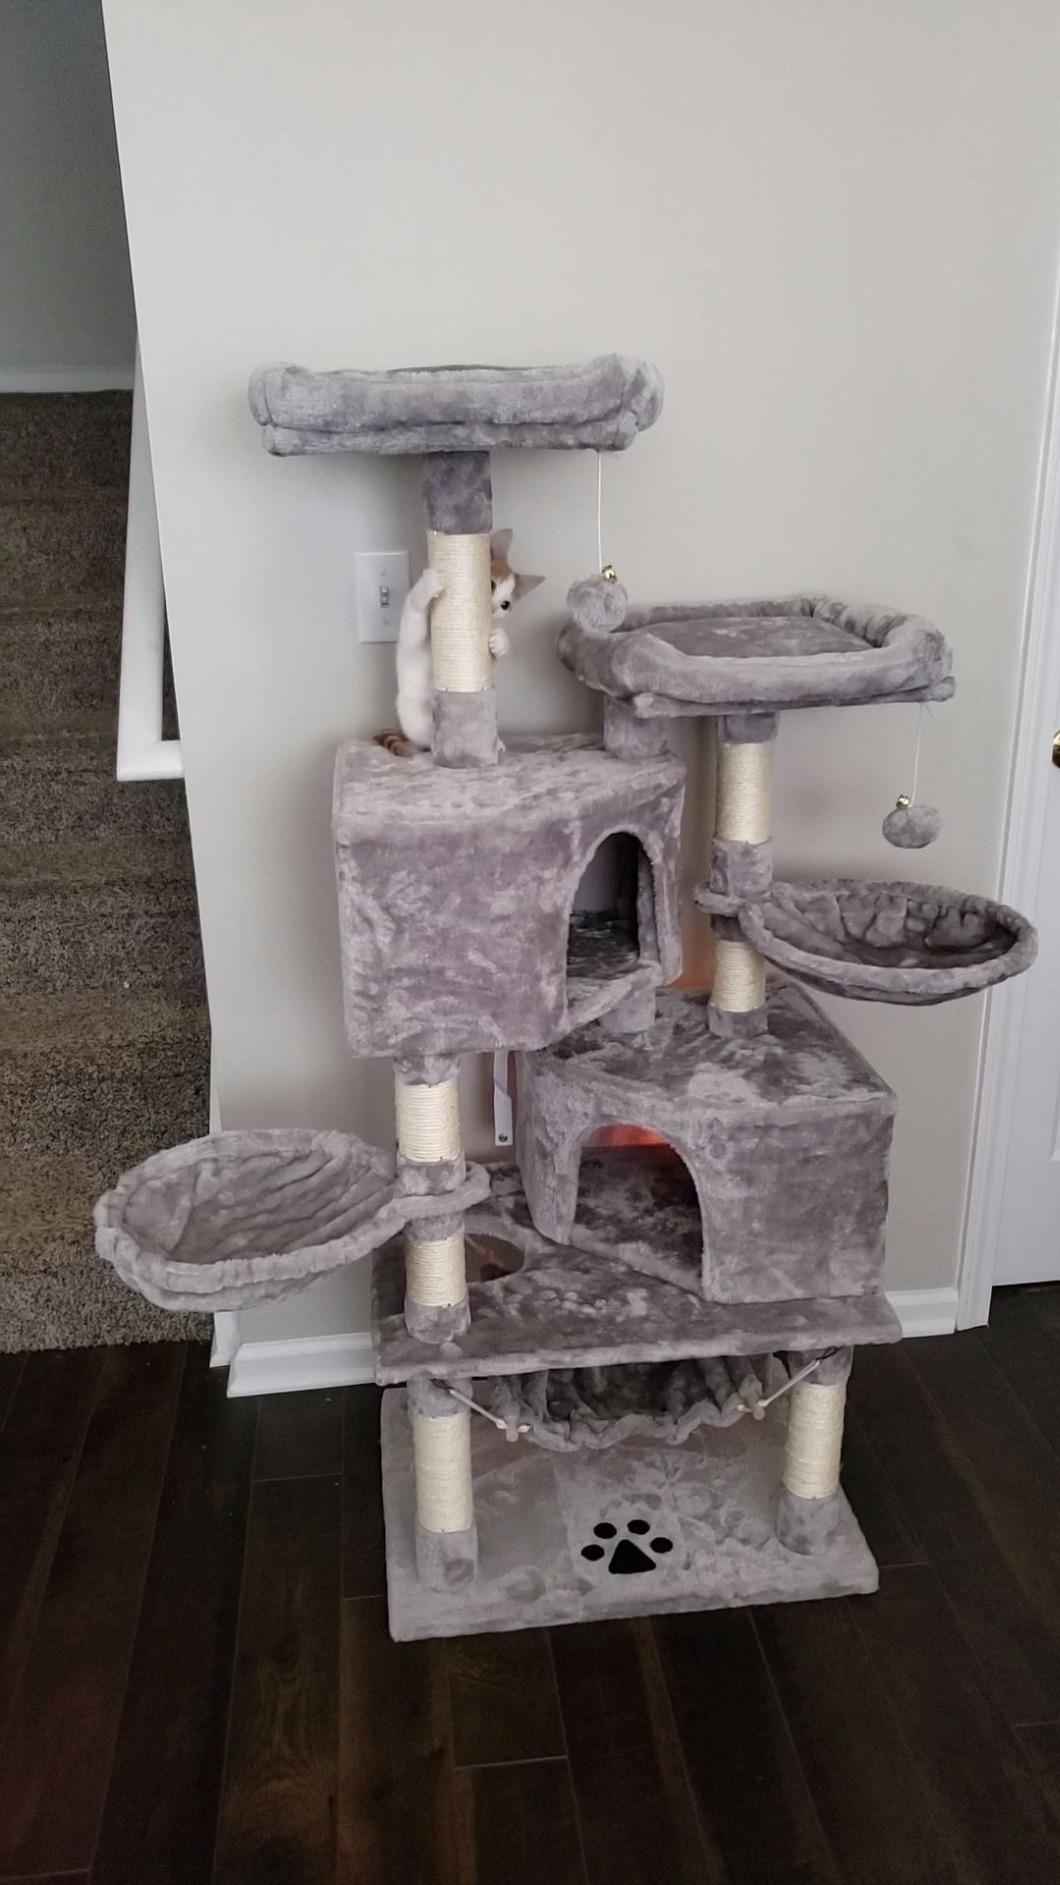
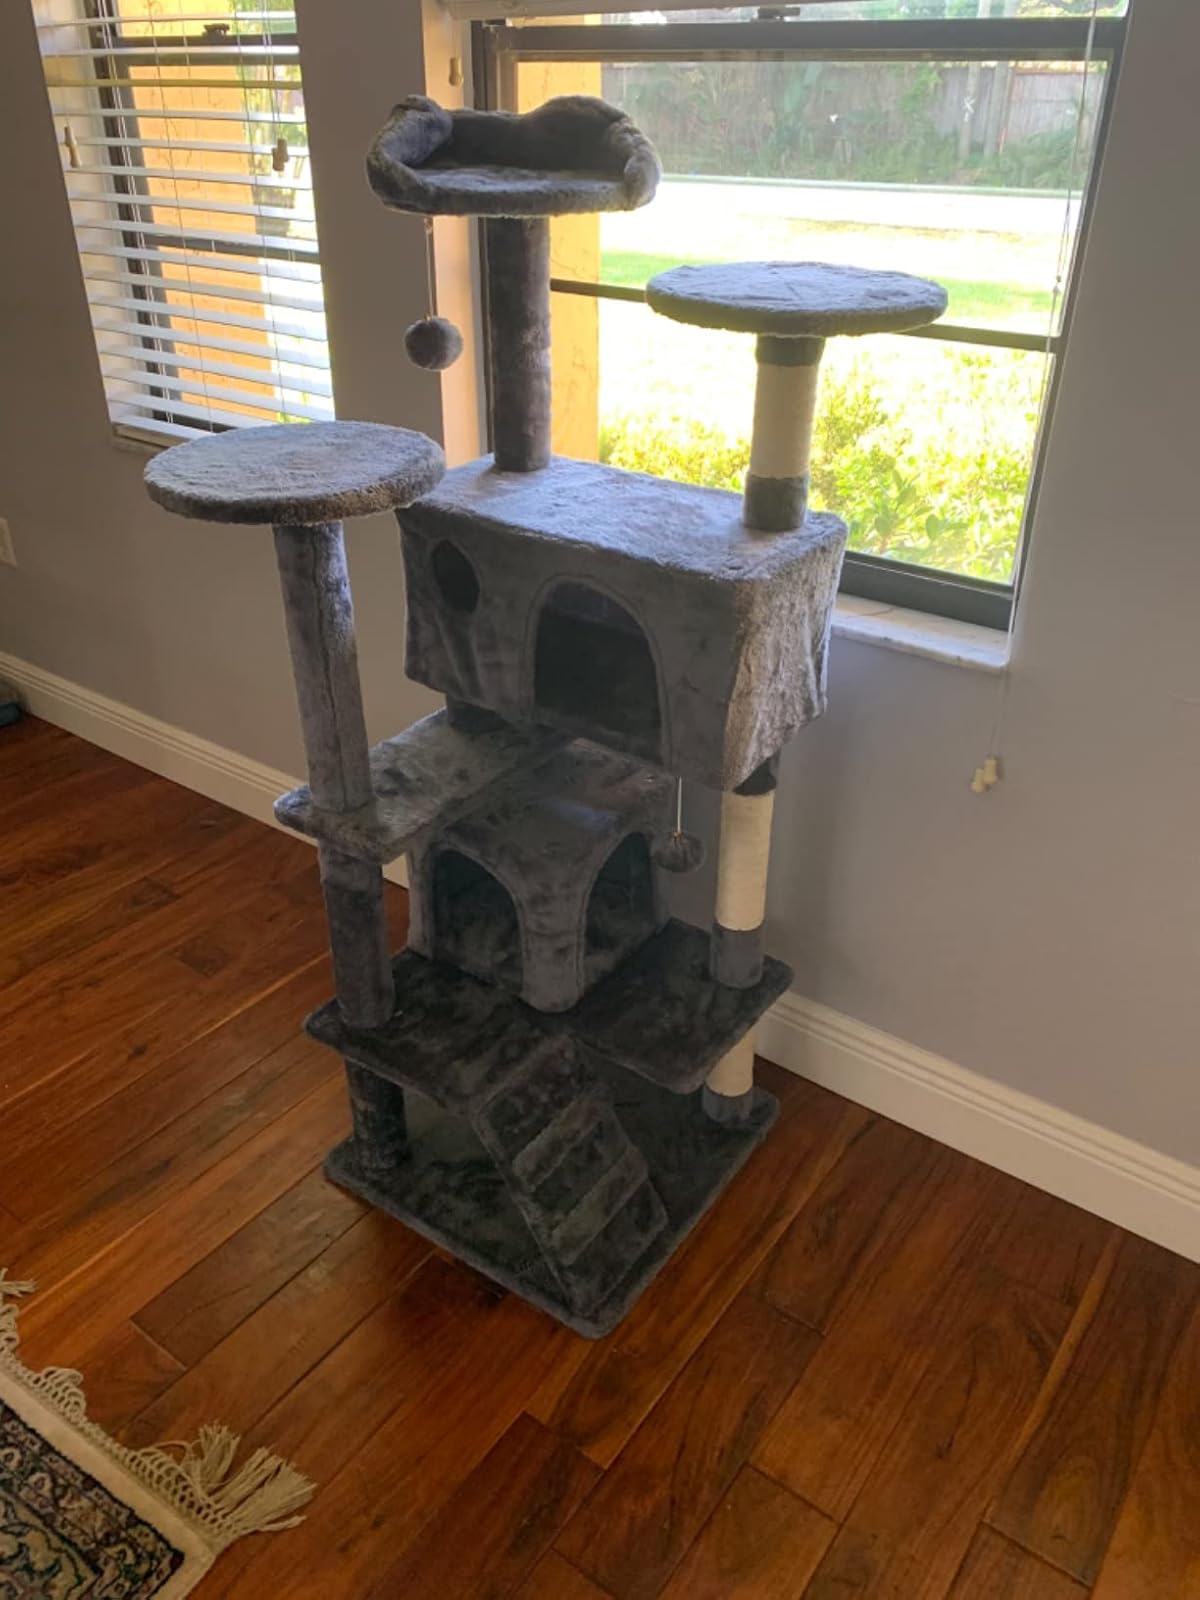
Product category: items_cat tree
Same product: no